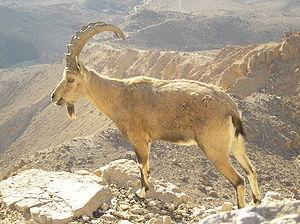
Voici la liste de quelques artiodactyles par population.
Le Bouquetin de Nubie est une espèce de chèvre qui habite les déserts, dans les régions montagneuses de l'Afrique du Nord et le Moyen-Orient. Il se trouve à l'état sauvage dans les régions frontalières des pays suivants : Égypte, Éthiopie, Israël, Jordanie, Liban, Oman, Arabie saoudite, Soudan, Syrie, Yémen.